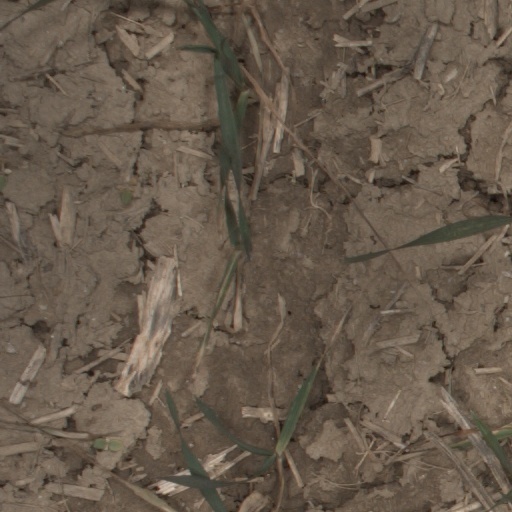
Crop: wheat